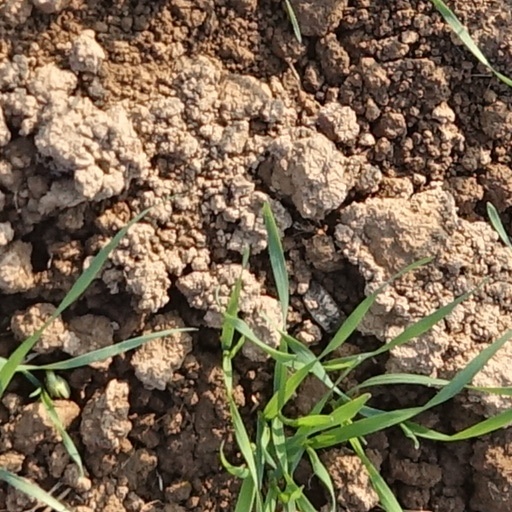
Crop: wheat